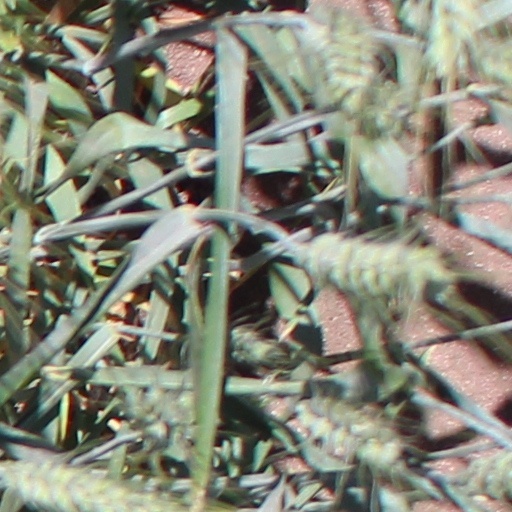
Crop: wheat